Jack Murray (racing driver)

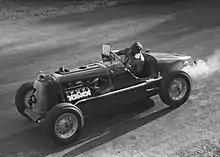
The Mackellar Special of Jack Murray at the 1946 New South Wales Grand Prix.

He had raced the Mackellar Special, the Day Special, two Cadillac-Allards, a D-Type Jaguar and sedans such as a Ford Pilot, Ford Cortina GT, Morris Elite and Prince Skyline GT.